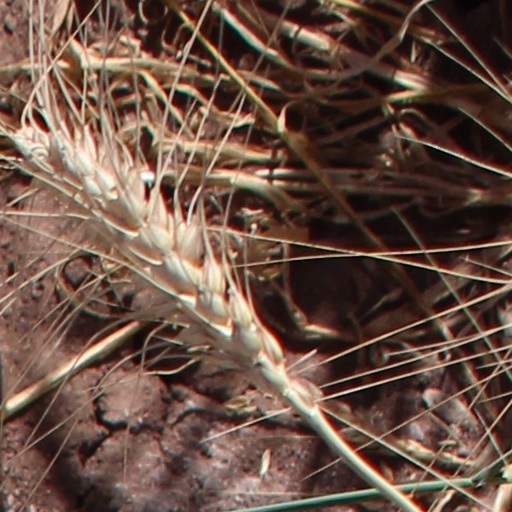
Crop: wheat